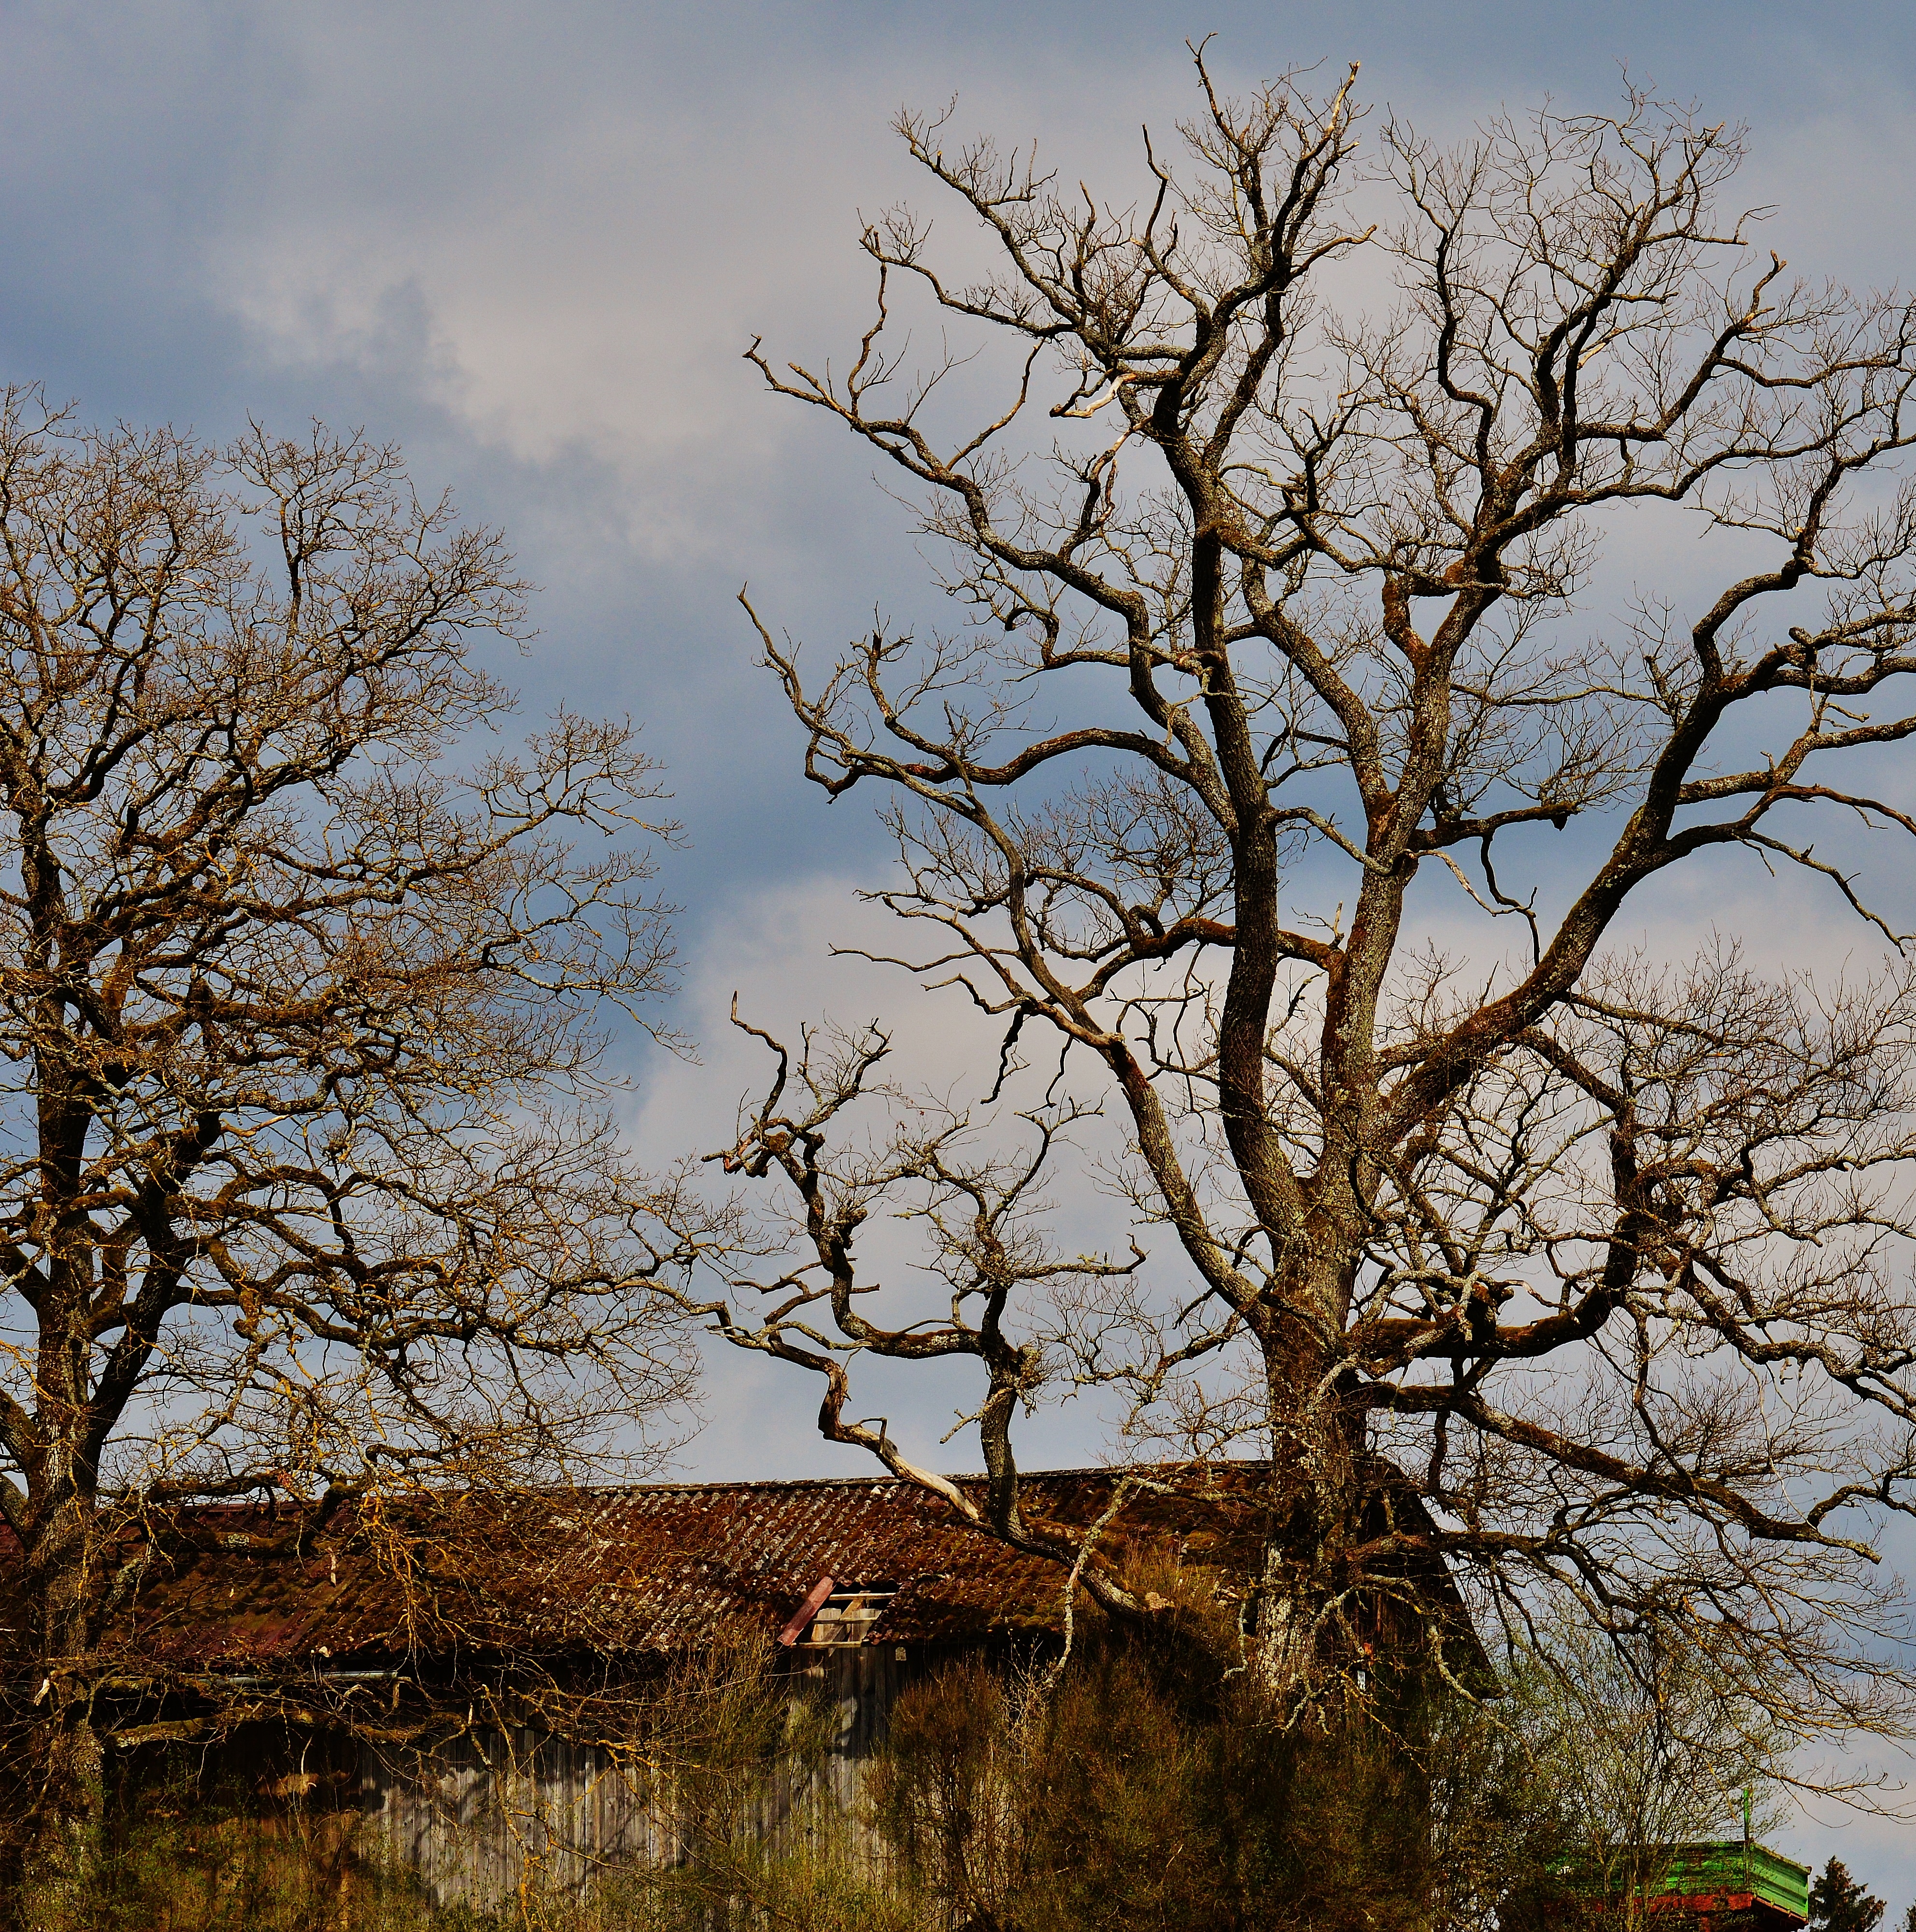
tree, nature, branch, blossom, winter, plant, sky, leaf, flower, hut, spring, autumn, season, trees, woodland, rural area, woody plant